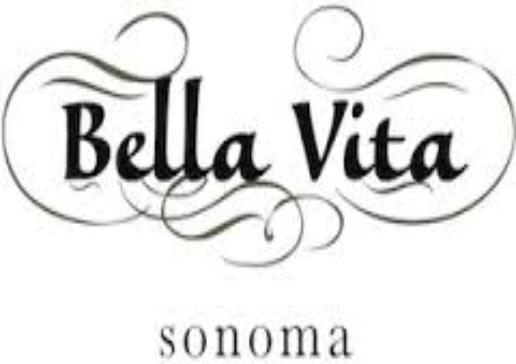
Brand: Bella Vita
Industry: Clothes